Ibrahim Aboubacar

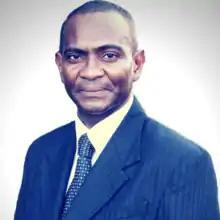
Ibrahim Aboubacar in 2017

Ibrahim Aboubacar (born 1 February 1965) is a French politician who was the French National Assembly deputy for Mayotte's 2nd constituency from 2012 to 2017.